Long Time Running

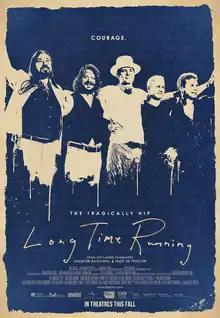
Theatrical release poster

Long Time Running is a 2017 Canadian documentary film, directed by Jennifer Baichwal and Nicholas de Pencier. The film profiles the Canadian rock band The Tragically Hip during their Man Machine Poem Tour of 2016, which followed the band's announcement of lead singer Gord Downie's cancer diagnosis.